Chris Carpenter (baseball, born 1985)

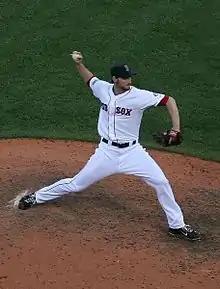
Carpenter with the Boston Red Sox

Christopher John Carpenter (born December 26, 1985) is an American former Major League Baseball (MLB) pitcher who played for the Chicago Cubs and Boston Red Sox in 2011 and 2012 and in Nippon Professional Baseball (NPB) for the Tokyo Yakult Swallows in 2014.